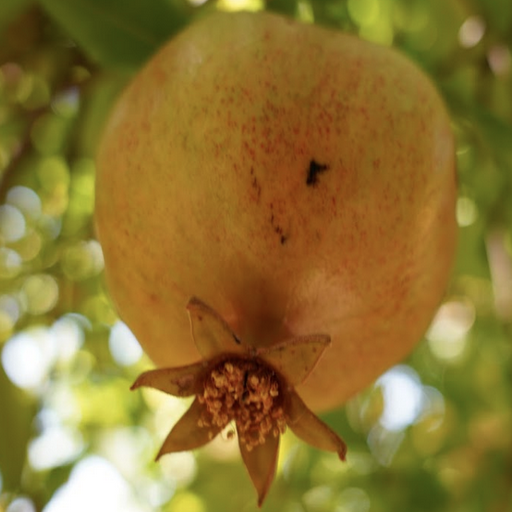
Label: Healthy